Mariano Laurenti

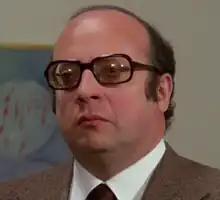
Laurenti in "Almost Human"

Laurenti started as a script supervisor and later became an assistant director for, among others, Mauro Bolognini and Stefano Vanzina. He directed 50 films between 1966 and 1999, being mainly active in the "commedia sexy all'italiana" genre. Laurenti died in Gubbio on 6 January 2022, aged 92.